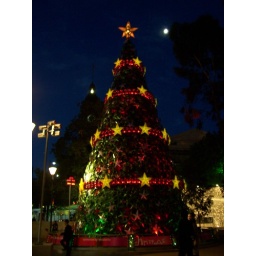
green christmas tree near town hall